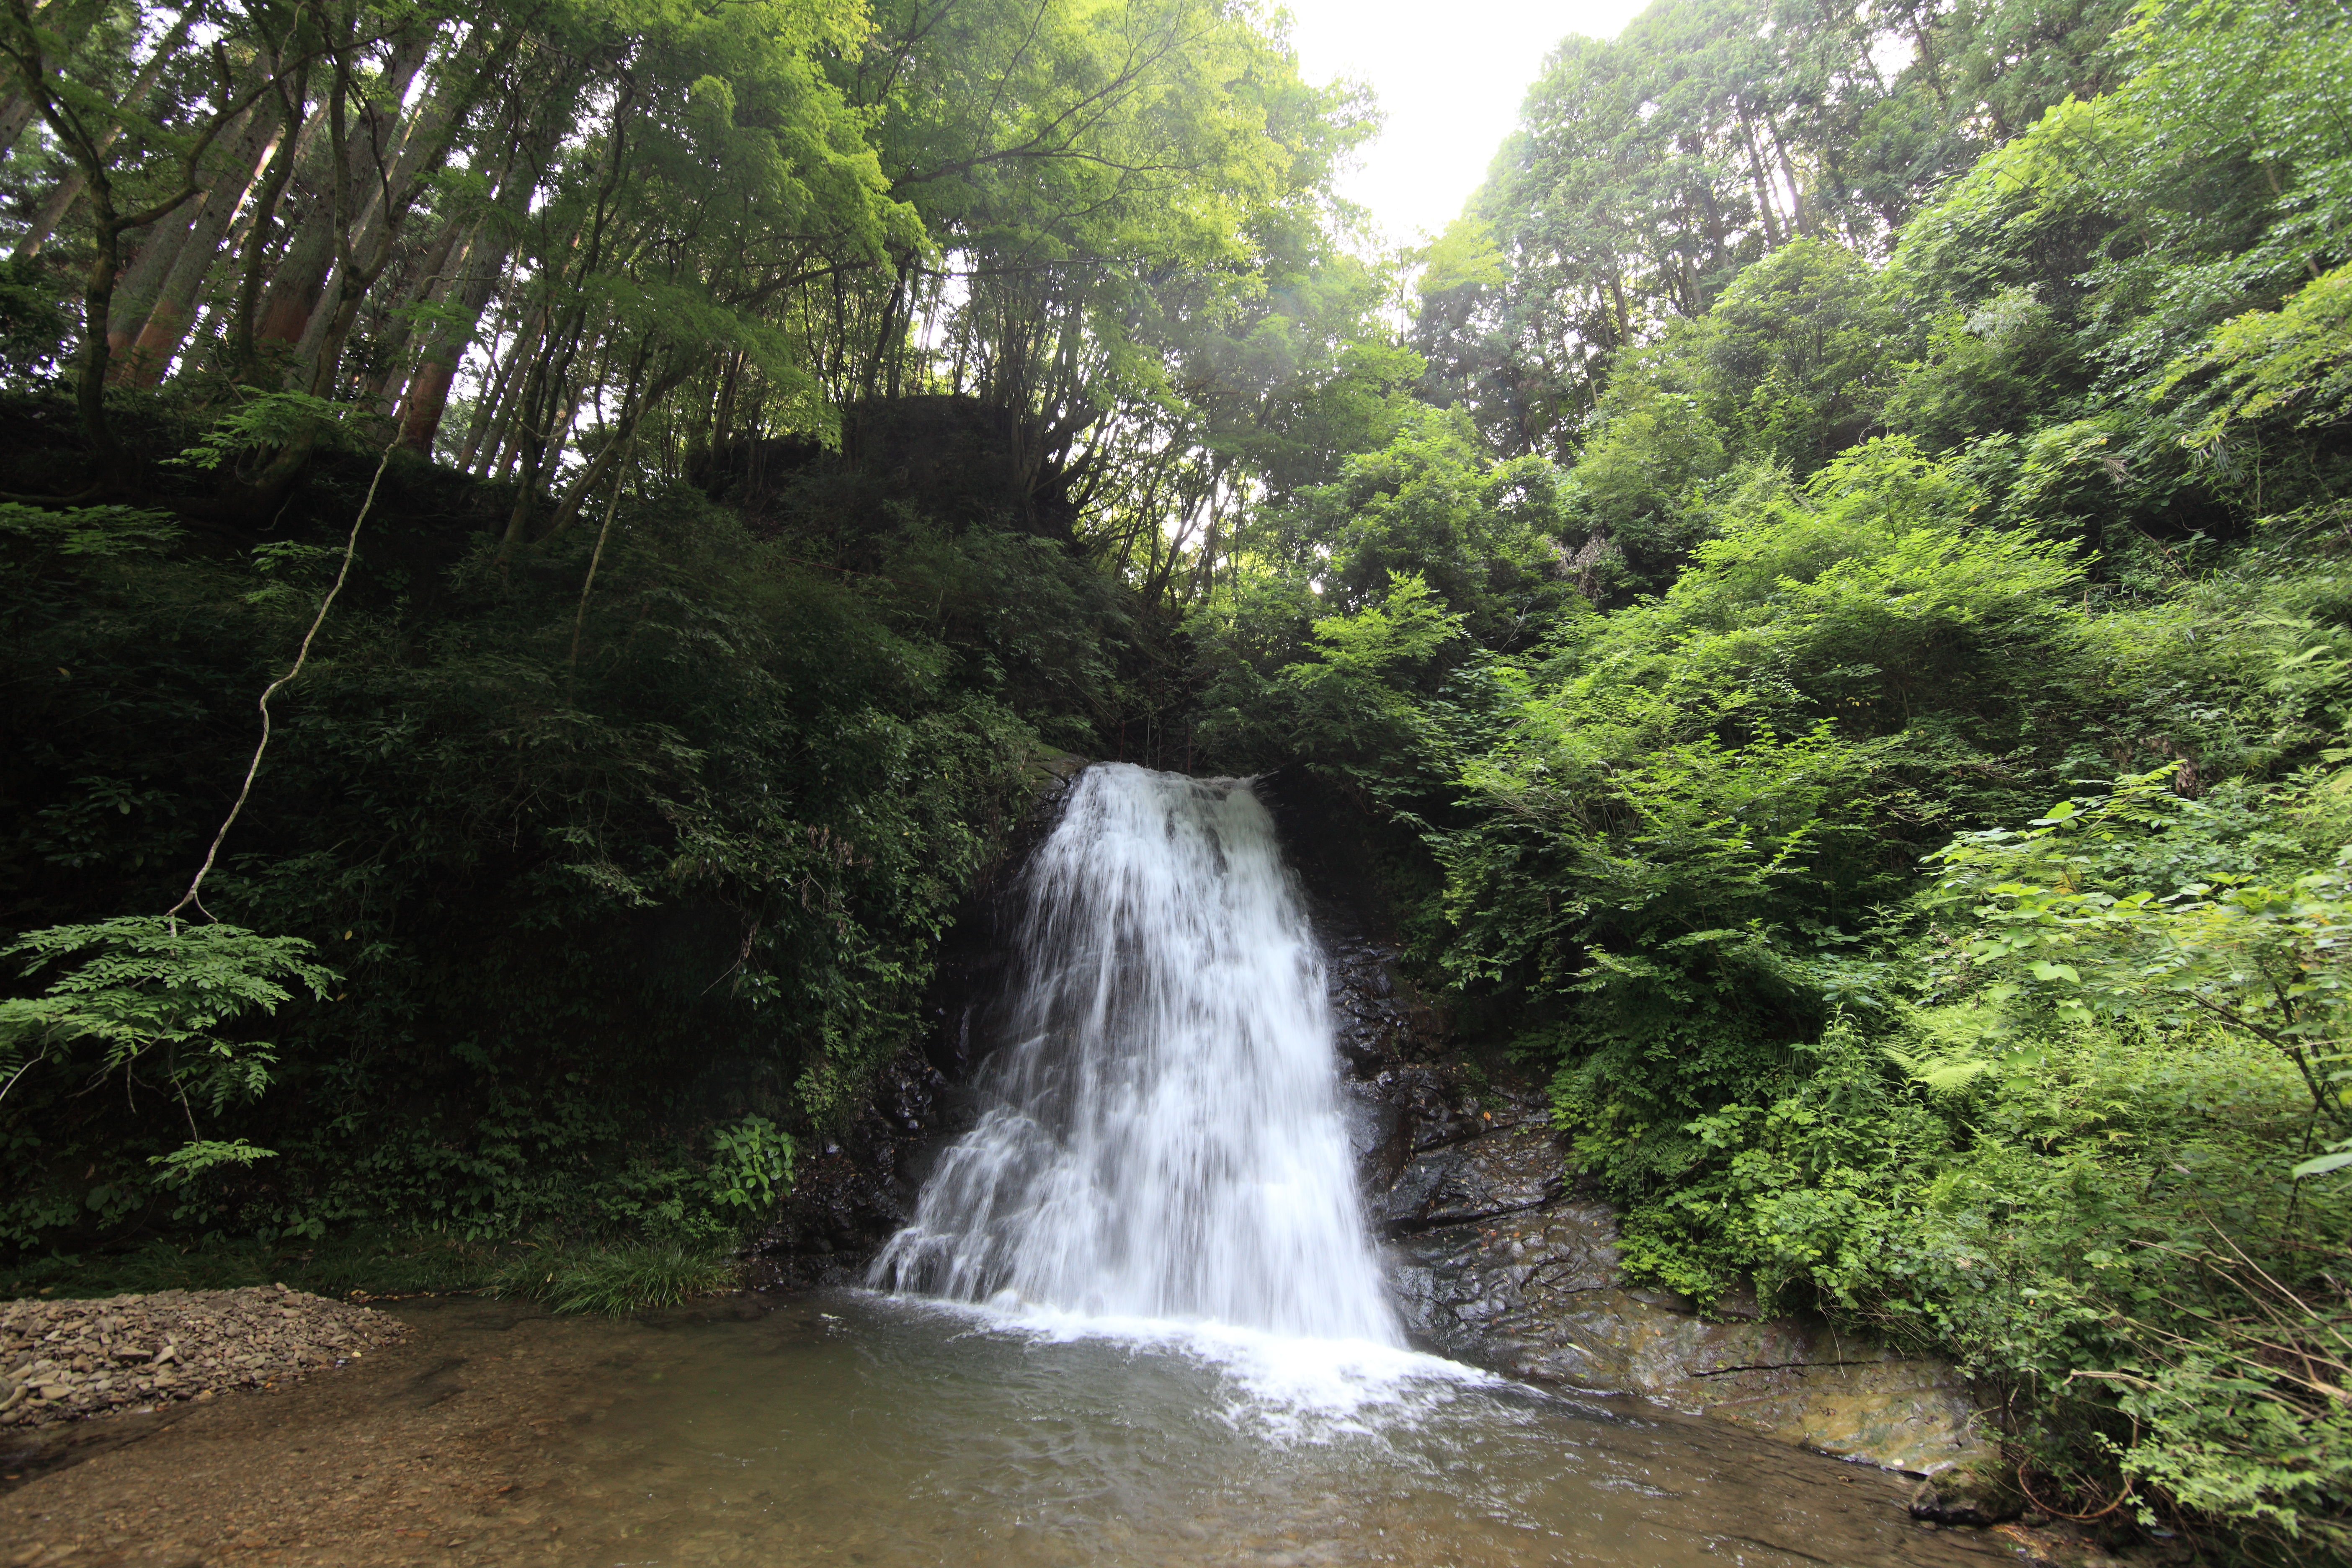
landscape, tree, water, nature, forest, waterfall, creek, river, stream, high, jungle, body of water, cool image, vegetation, rainforest, ravine, chute, 5d, wasserfall, arroyo, hires, woodland, tributary, i, markii, water feature, watercourse, hi, res, resolution, chiba, ohtaki, isumi, maborosinotaki, maboroshinotaki, nature reserve, state park, hill station, biome, old growth forest, water resources, valdivian temperate rain forest